Fiat 242

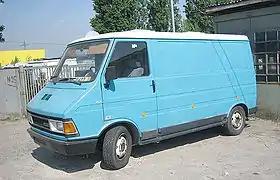
Fiat 242

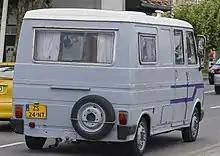
1983 Fiat 242 rear view

The Fiat 242 van was the result of a cooperation with Citroën and was sold under the name Citroën C35 in France. Both vehicles were produced in Italy till 1987 with Fiat engines, and then in France by Chausson, when Fiat discontinued the 242. Citroën retained the model until 1992. This cooperation was the precursor of Sevel.